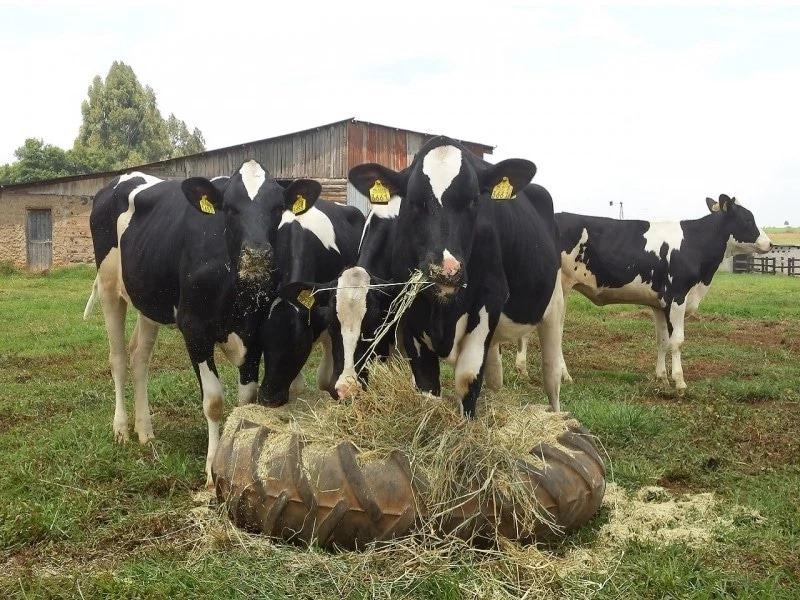
Ng'ombe wako kwenye shamba wanakula nyasi zilizowekwa kwenye gogo la magurudumu lililo chini. Hii ni mbinu ya kawaida ya kulisha kwenye mashamba ya kilimo.